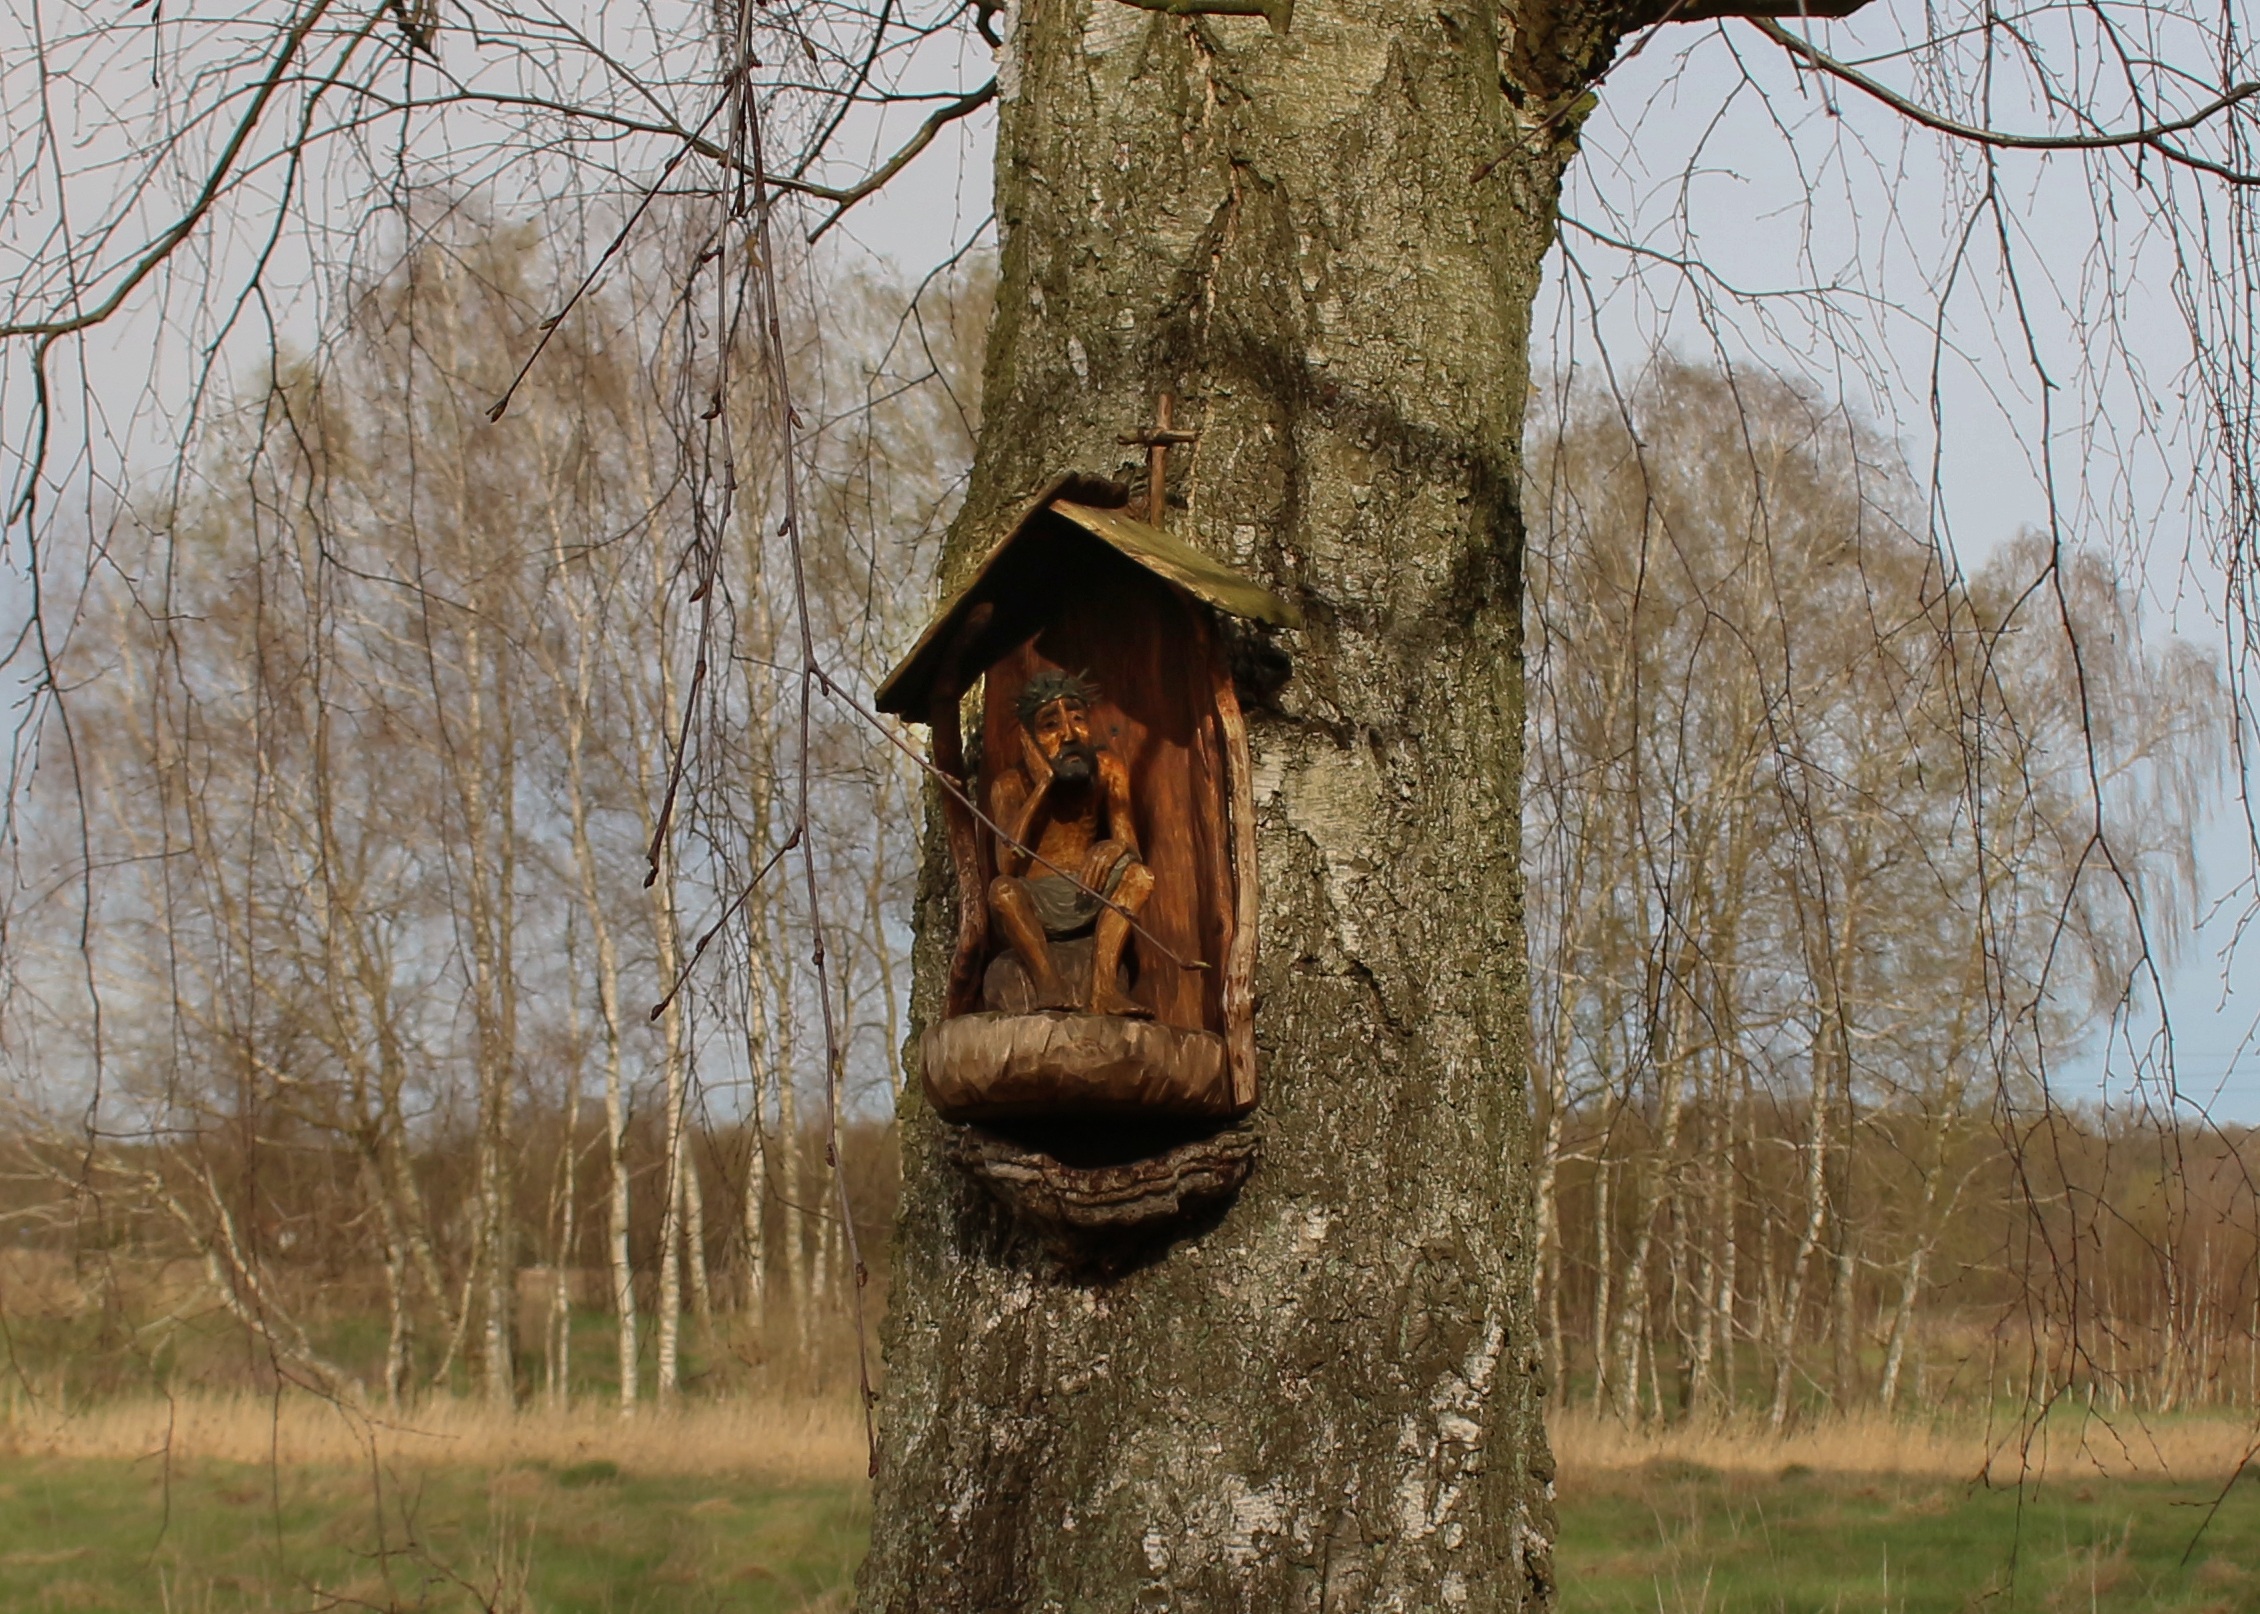
landscape, tree, nature, wood, spring, green, birch, chapel, dead, sculpture, art, fallen tree, beauty, quiet, god, rural area, woody plant, outdoor structure